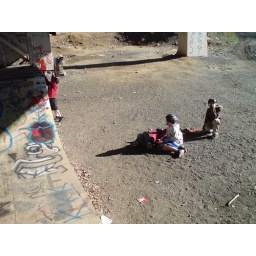
nothing like laying in the dirty broken glass at FDR